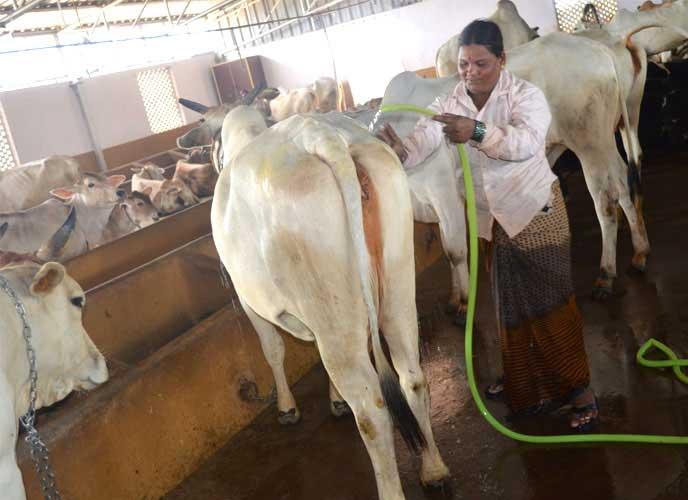
Mwanamke amesimama akimuosha ng'ombe mweupe. Mwanamke huyo amevalia shati ya rangi nyeupe, na chini yake amevalia sare ya rangi yahawia. Kuna ng'ombe wengi kwenye inakaa ni kwenye zizi.